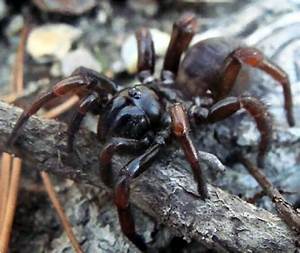
Label: spider